Ronald Breslow

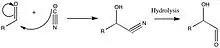
Formation of alpha keto acids. The product shown above is believed to be oxidized to the final alpha keto acid by oxidation by iron oxide, as oxygen was not present on prebiotic Earth.

From figure 5, we see that the L alpha-methyl amino acids do not directly act as a chiral directing group to generate the normal L amino acid. Researchers hoped that a second molecule of the alpha-methy amino acid could act as a directing group, however they found that the D enantiomer was slightly favored when only L alpha-methyl amino acids were present. The figure below shows how the D enantiomer is favored.